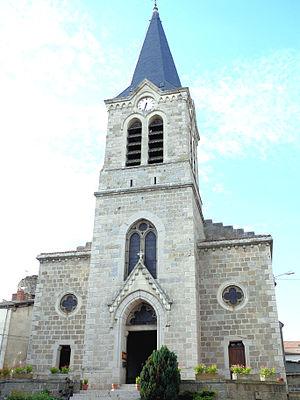
Estivareilles (Loire) - Eglise Saint-Pierre-aux-Liens
Estivareilles est une commune française située dans le département de la Loire en région Auvergne-Rhône-Alpes, et faisant partie de Loire Forez Agglomération. Le village se trouve à quelques kilomètres de Saint-Bonnet-le-Château.